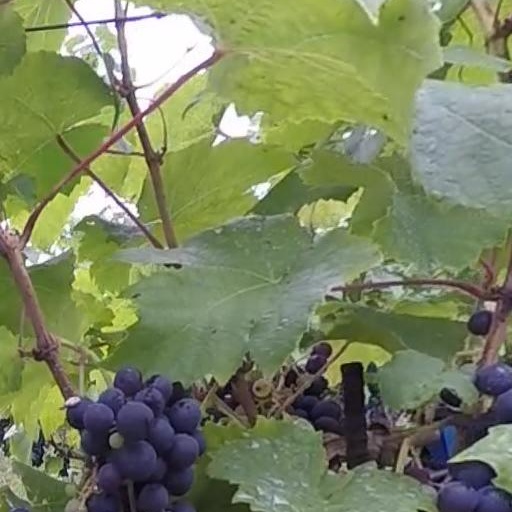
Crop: grape